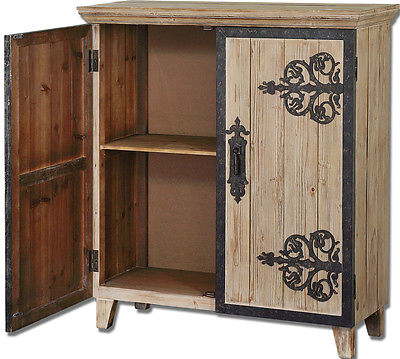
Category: cabinet